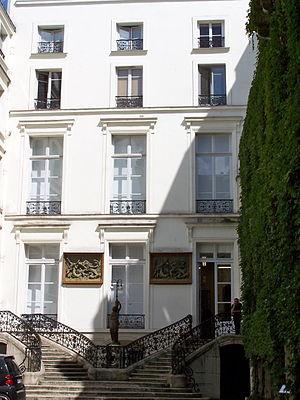
Emmanuel Perrotin, né en mai 1968 à Montreuil, est un galeriste français d'art contemporain et fondateur de la Galerie Perrotin.
La galerie Perrotin est un ensemble de galeries d'art contemporain créées par Emmanuel Perrotin à partir de 1990 à Paris. La galerie Perrotin compte désormais neuf espaces dans le monde avec des galeries à Paris, Hong Kong, New York, Séoul, Tokyo et Shanghai. La totalité de ses espaces représente une superficie de 7 100 mètres².